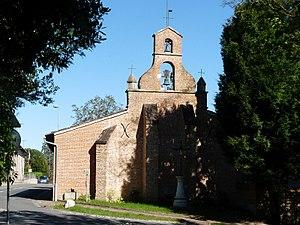
Eglise d'Aigrefeuille, Haute-Garonne, France
Aigrefeuille est une commune française située dans le département de la Haute-Garonne en région Occitanie.
La liste des églises de la Haute-Garonne recense de manière exhaustive les églises situées dans le département français de la Haute-Garonne.